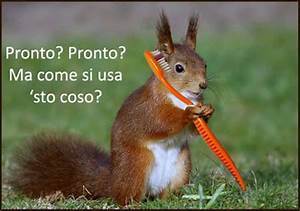
Label: scoiattolo